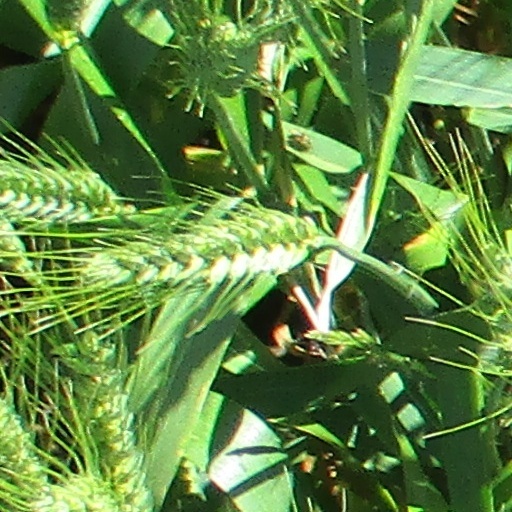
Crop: wheat